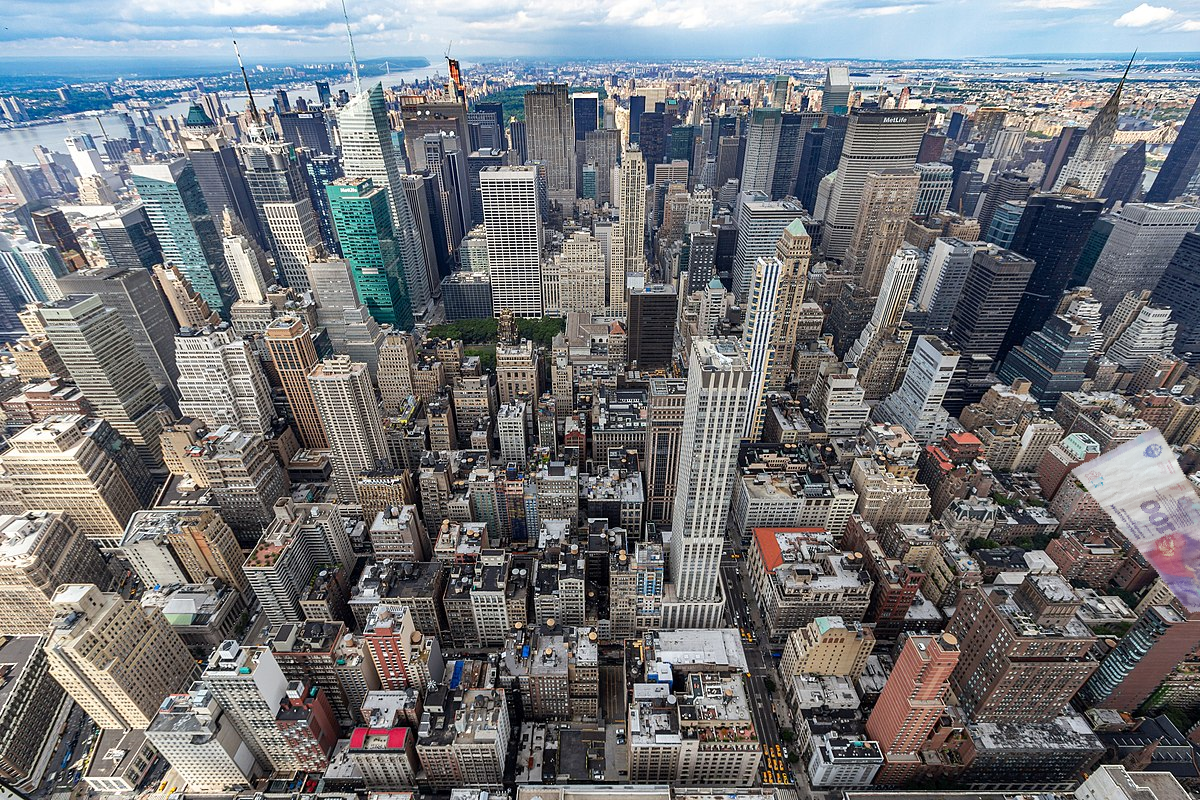
Denominación: 100